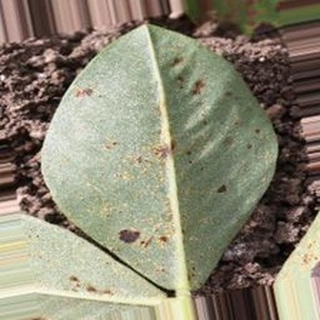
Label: groundnut_rust